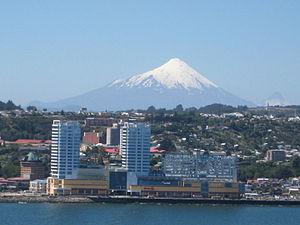
L'Osorno est un stratovolcan situé entre la province d'Osorno et celle de Llanquihue, dans la région des Lacs au Chili. D'une altitude de 2 652 mètres, il est le volcan le plus actif dans le sud des Andes chiliennes.